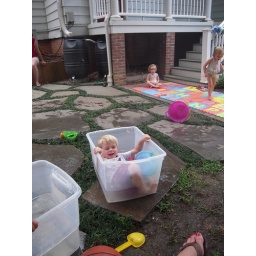
The usual suspects and two joiners. We had painters' studio followed by water bucket and spray ball rinse-off fun.